The Necromancers: The Best of Black Magic and Witchcraft

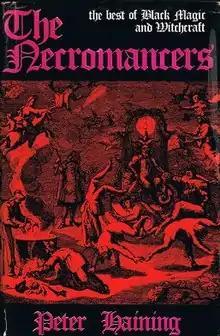
First edition

The Necromancers: The Best of Black Magic And Witchcraft is an anthology of occult stories edited by Peter Haining and published by Hodder and Stoughton in 1971. The collection of stories in this anthology is a blend of fact and fiction. This anthology includes stories, folklore, essays and focuses on witchcraft and Satanism. The editor's preface by Peter Haining provides a brief overview of the theme of this compilation and it is followed by an introduction by Robert Bloch.